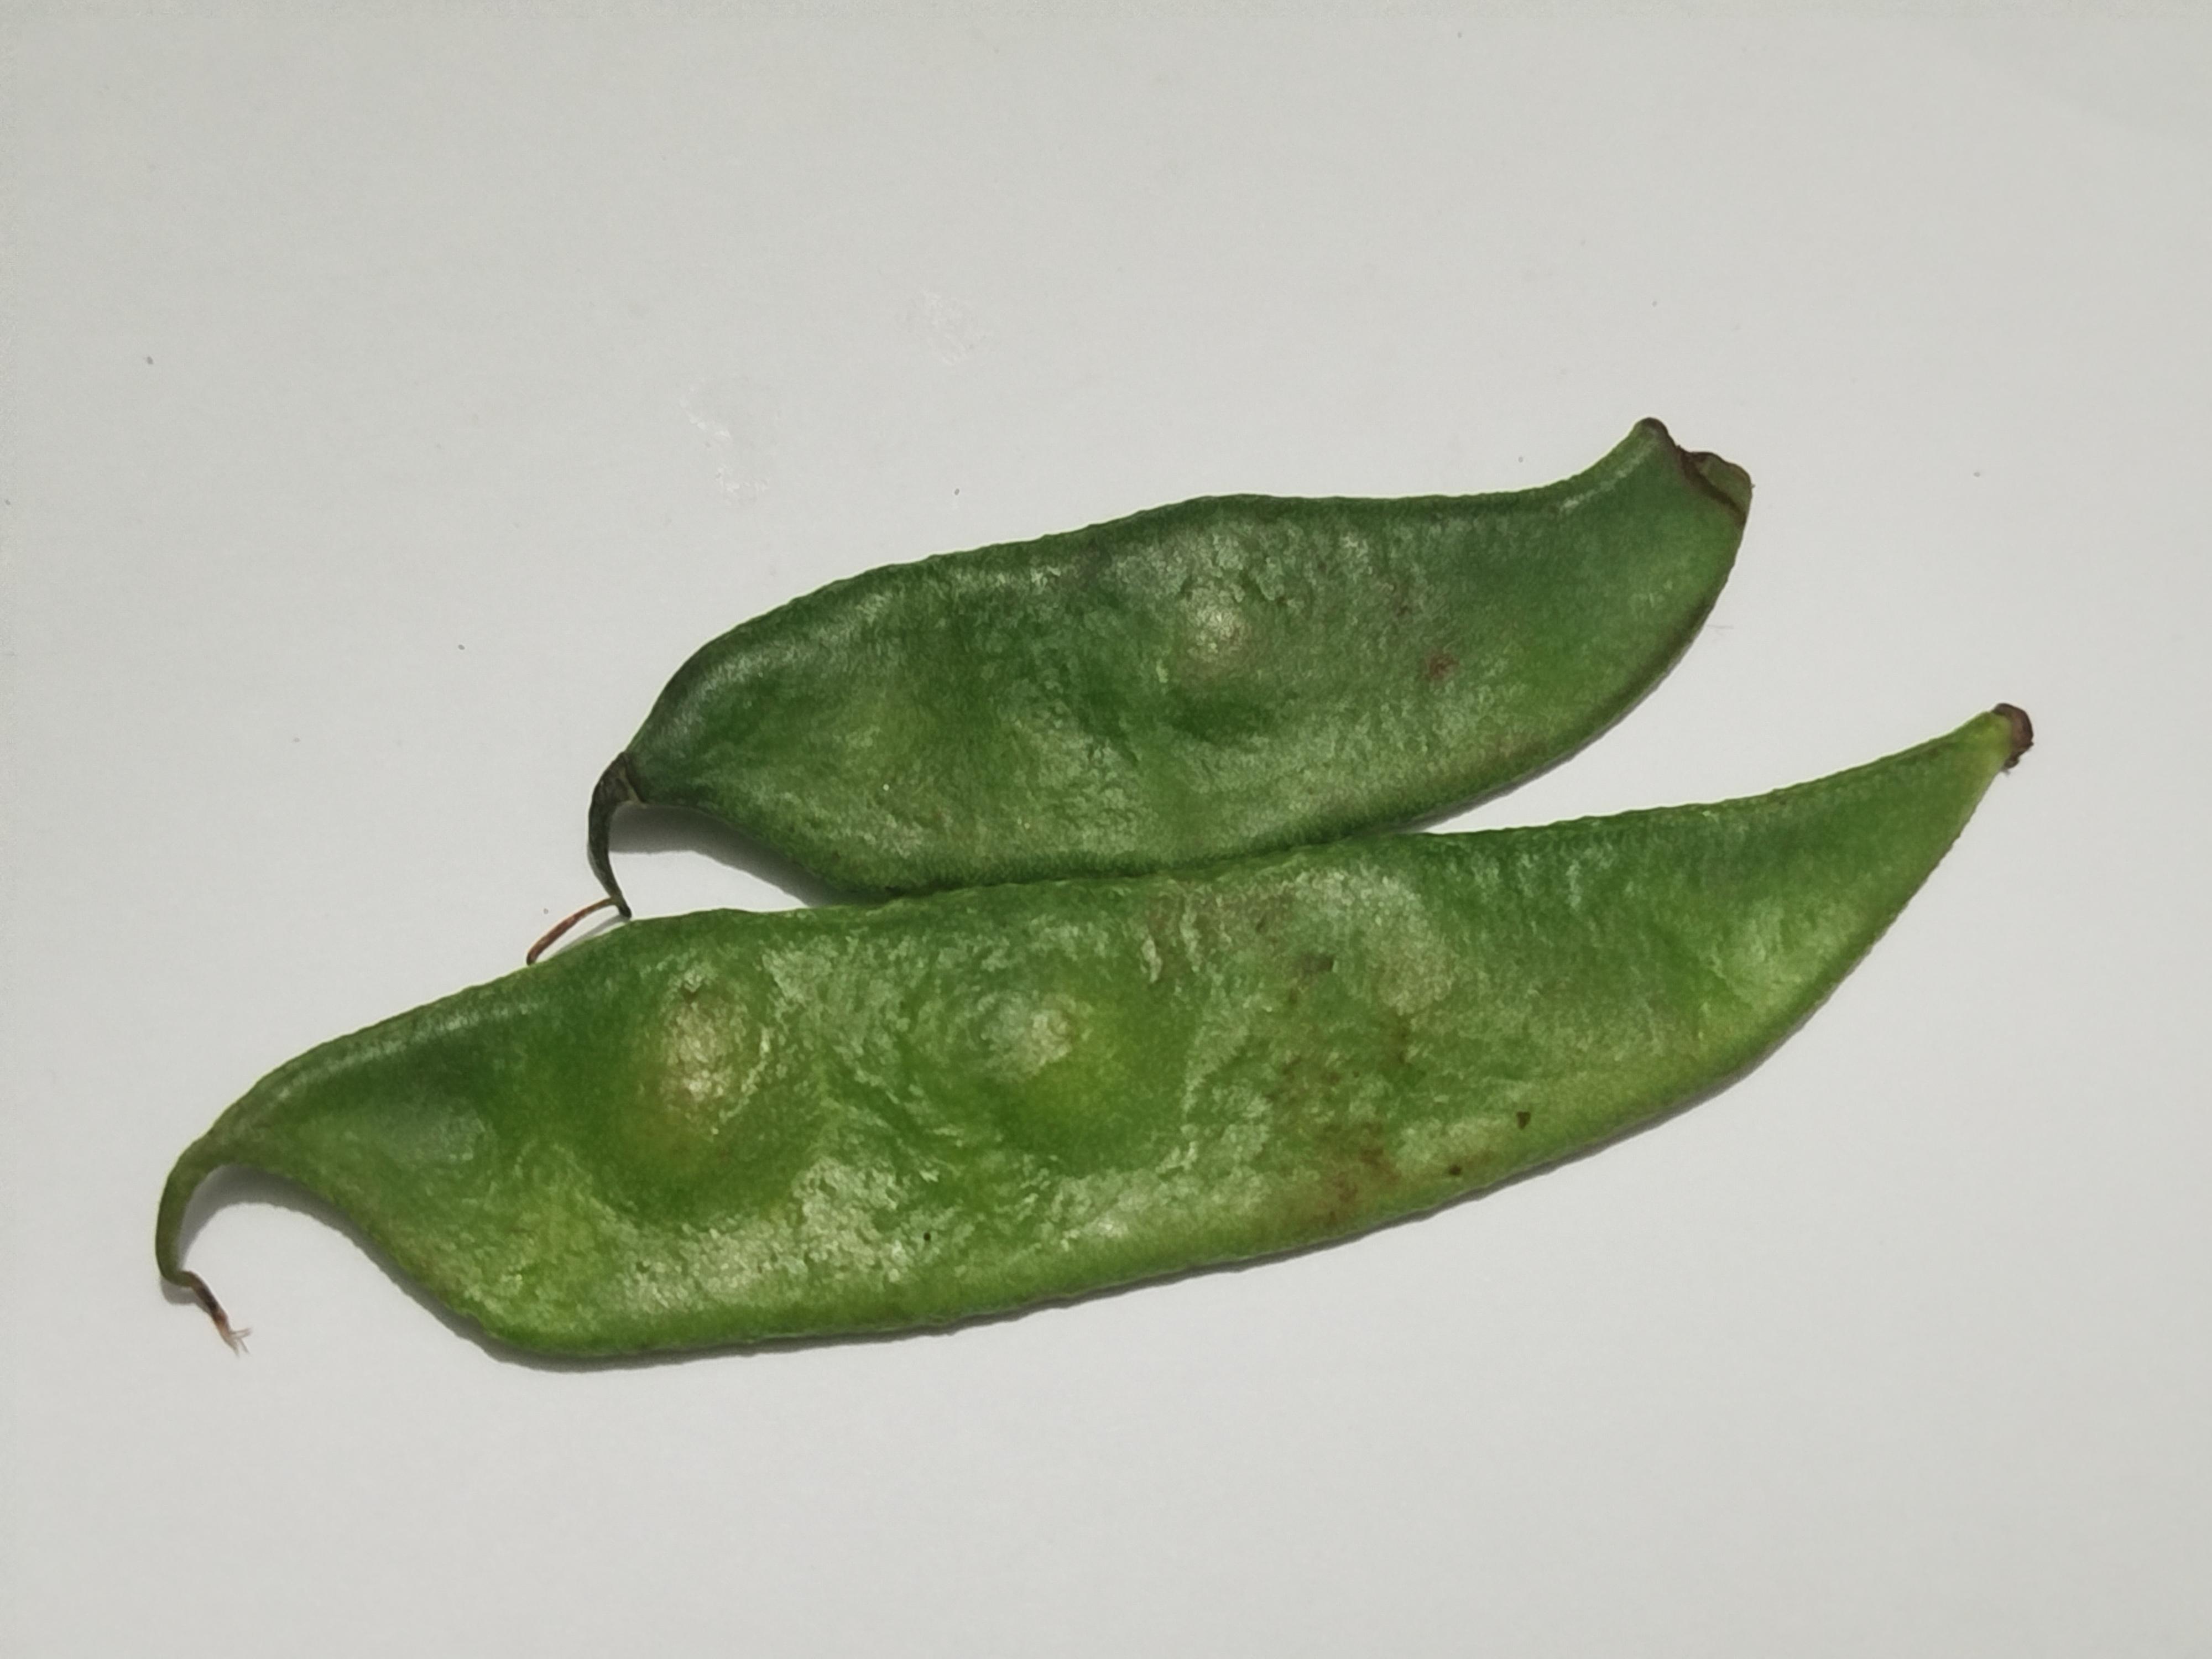
Label: Bean